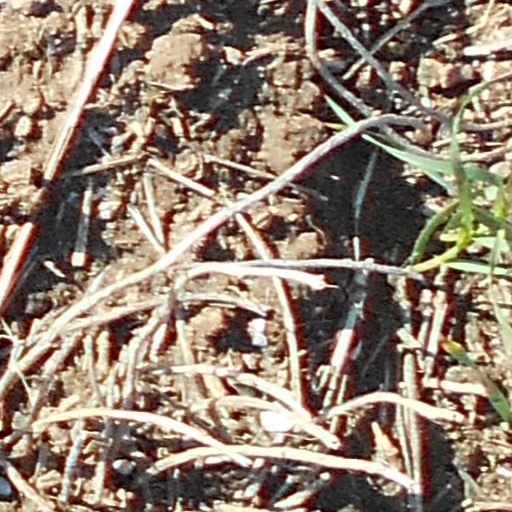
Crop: wheat